Invercargill Passenger Transport

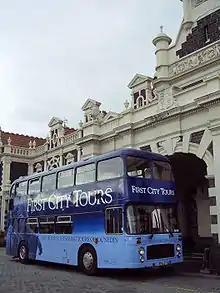
A Bristol double decker bus operated by PT Citibus's "First City Tours" providing sightseeing tours of Dunedin, at Dunedin Railway Station

Invercargill Passenger Transport Ltd was a bus company which operated public transport routes in Dunedin and Invercargill as well as school transport services in those cities as well as Queenstown and leisure and tourism transport services throughout the South Island of New Zealand